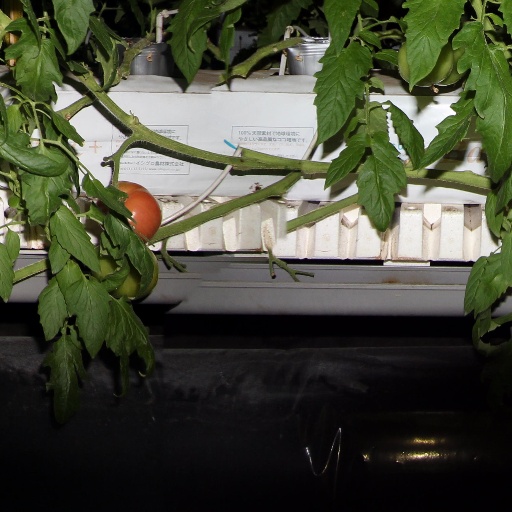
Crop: tomato